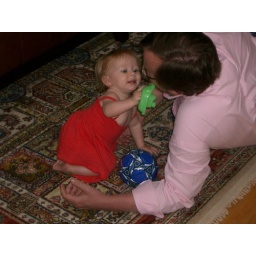
Here, I'll feed you my boat (thank you for the boats by the way, Tophi &amp;amp; Grandpa, Michaela LOVES them!),,,